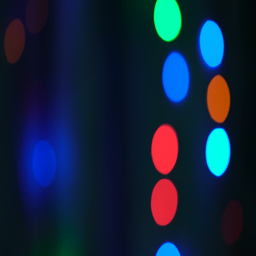
man pours champagne in glasses on a blurry background of multicolored twinkling christmas lights